Louis B. Mayer

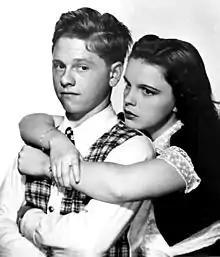
Mickey Rooney and Judy Garland in "Love Finds Andy Hardy", 1938

One of Rooney's repeat costars in "Andy Hardy" and other films was Judy Garland, with whom he made nine films. Garland stated in her unfinished autobiography that Mayer molested her. In the late 1940s, she began having personal problems, which affected her acting, and Mayer tried his best to protect her star reputation while keeping her overworked and making money for MGM. She suffered from addictions to prescription drugs, severe eating disorders and domestic strains, as well as a multitude of issues with her mental health. This was largely the result of Metro-Goldwyn-Mayer, her mother, and the era's ignorance of diet and drugs. When her absences caused the production of "Summer Stock" to go far over budget, producer Joe Pasternak suggested that Mayer cut his losses and cancel the picture. Mayer refused, telling him, "Judy Garland has made this studio a fortune in the good days, and the least we can do is to give her one more chance. If you stop production now, it'll finish her", in what some consider to be his last attempt at holding on to her fame for the benefit of the studio. She completed the film, but during her next picture, "Annie Get Your Gun", the studio finally ran out of patience. Costar Howard Keel recalls that "she began to fall apart". After the studio fired her, she attempted suicide.